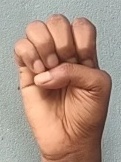
ASL sign: E